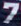
Number: 7